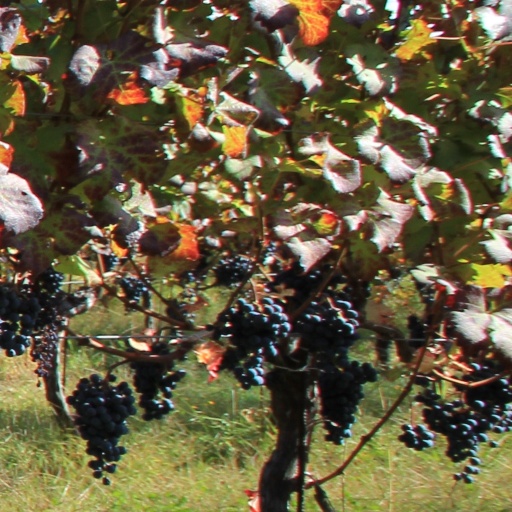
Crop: grape